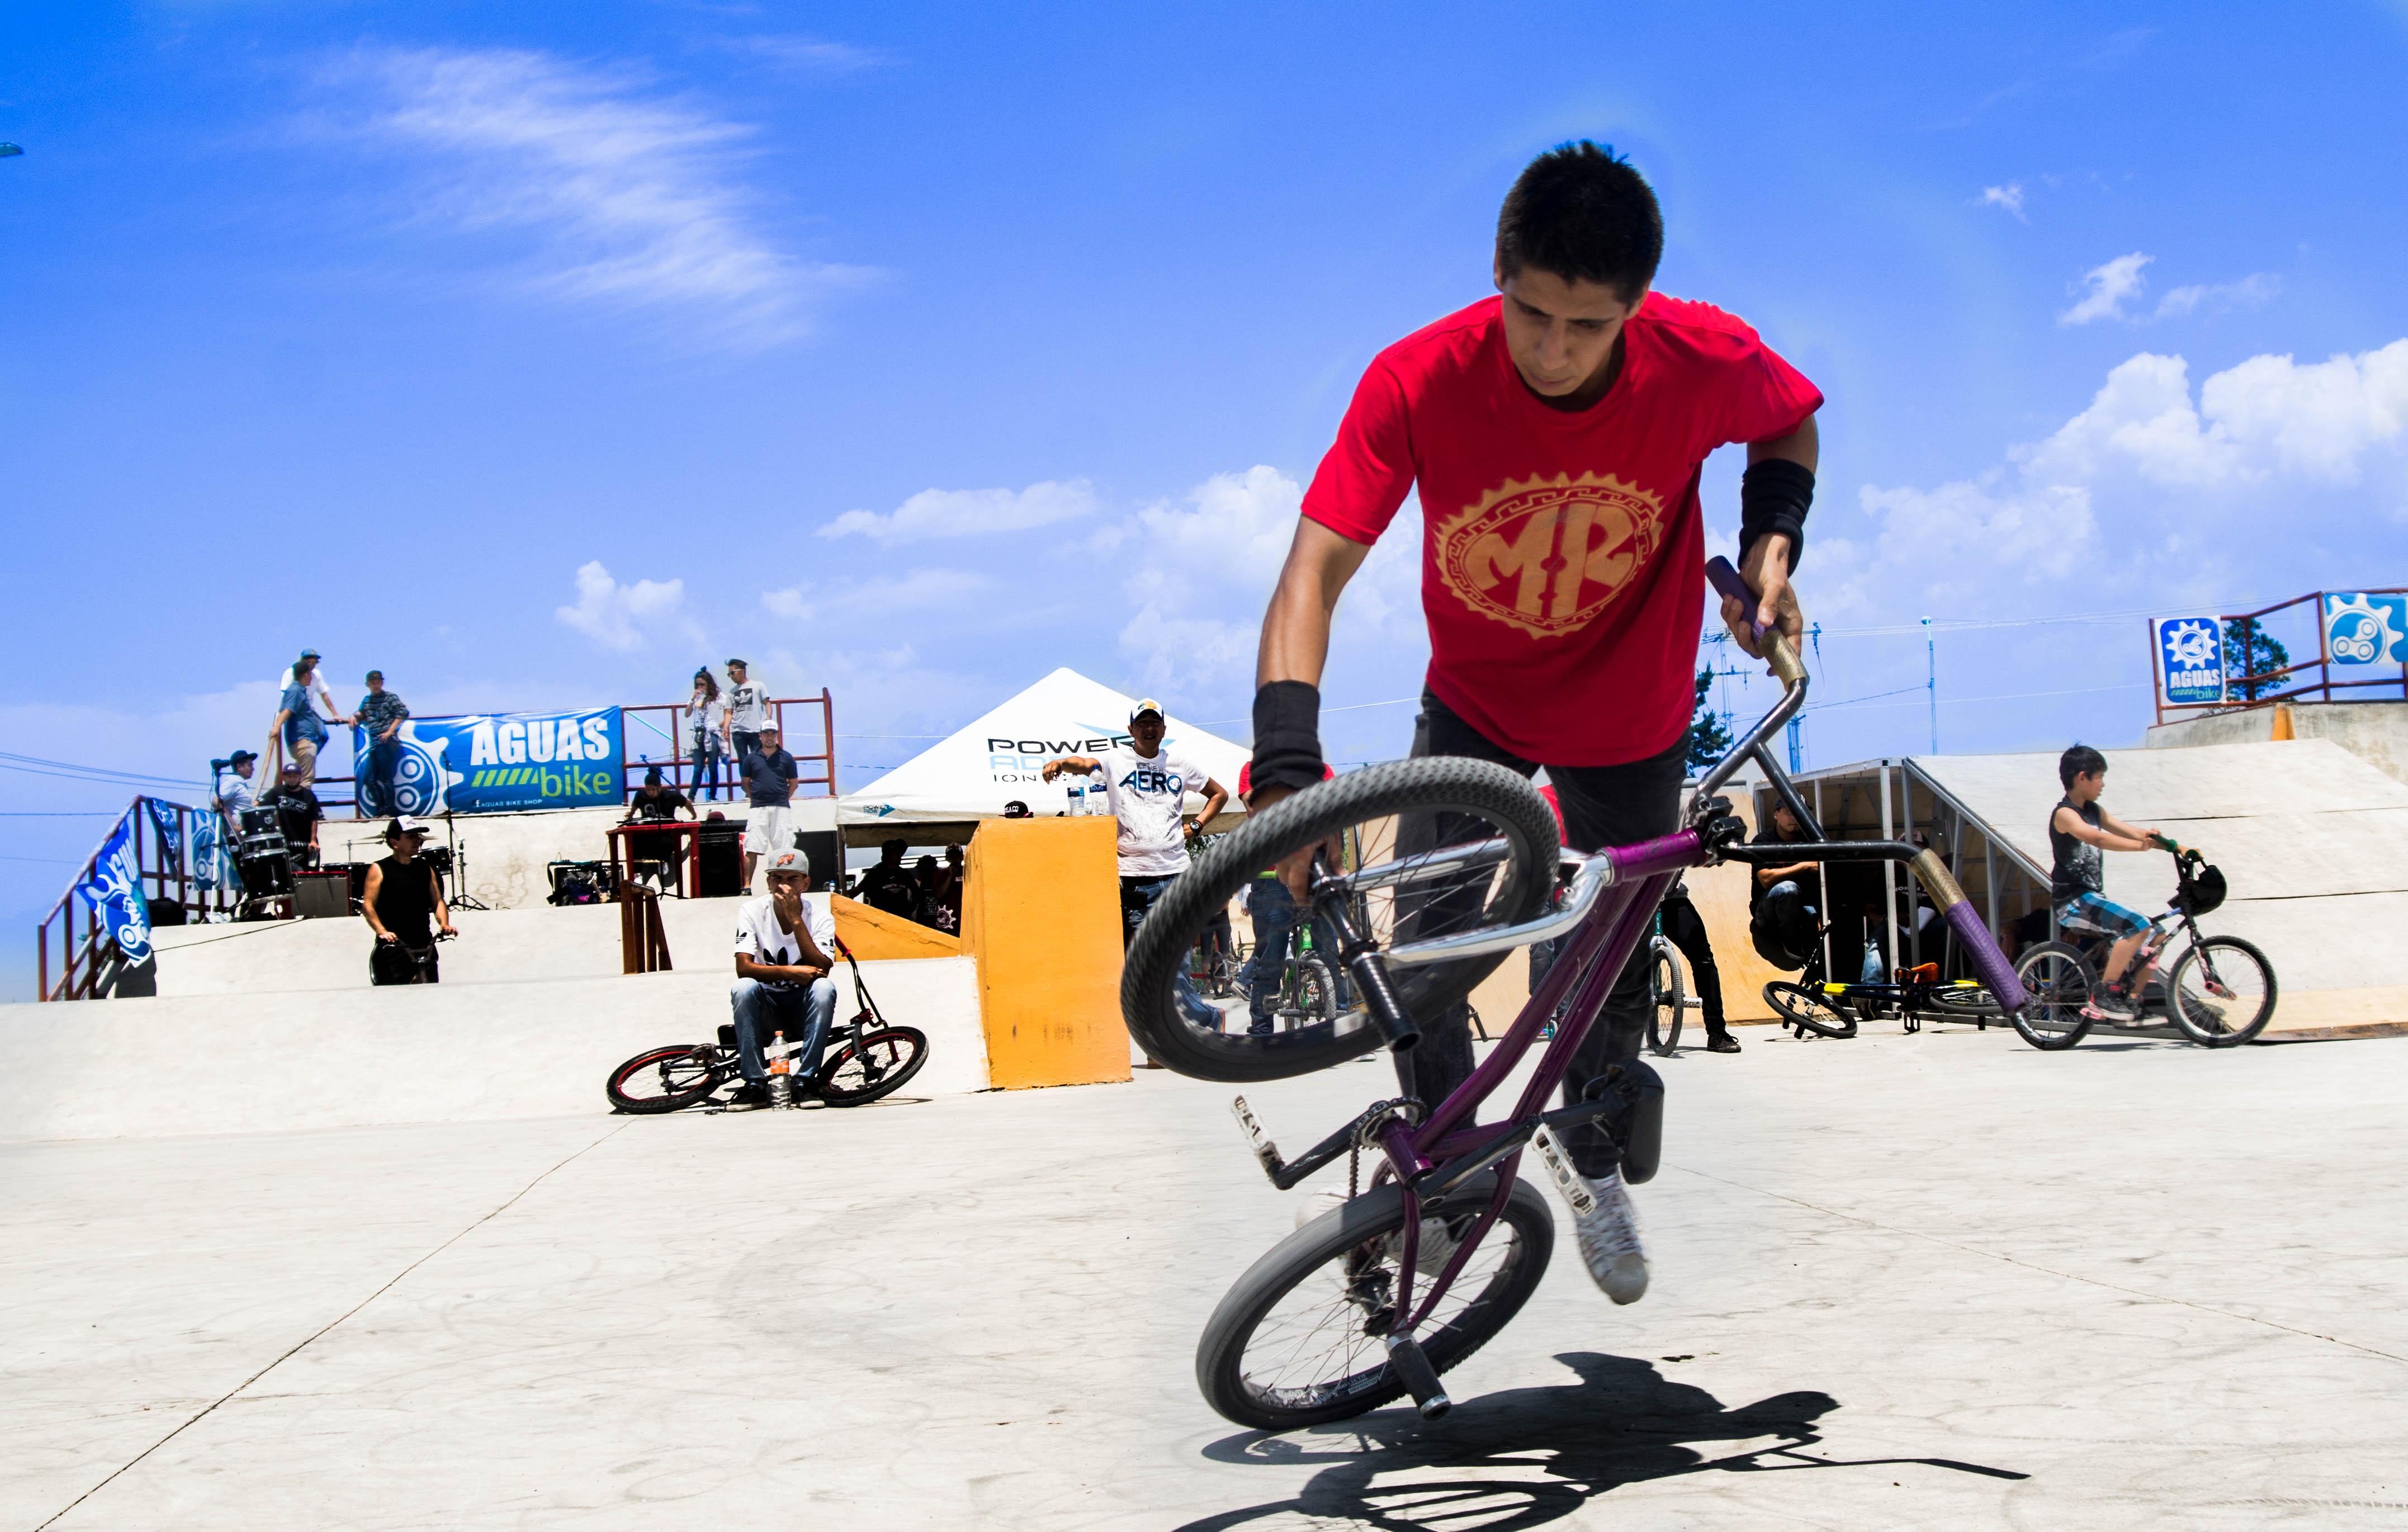
sport, bicycle, vehicle, extreme sport, leisure, bmx, sports, cycle sport, bicycle motocross, bmx bike, freestyle bmx, flatland bmx, bmx racing